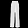
Label: Trouser